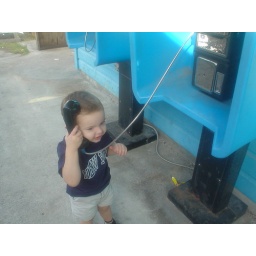
My son on the phone in the Bahamas. This photo was taken in December 2006.